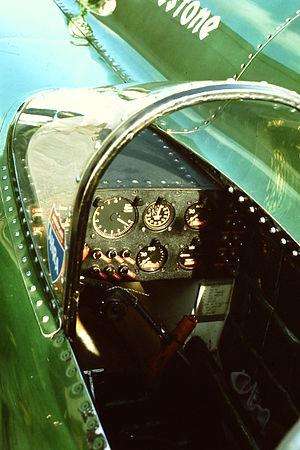
Arthur Eugene Arfons, surnommé Art Arfons, né le 3 février 1926 à Akron et mort le 3 décembre 2007 à Springfield Township, est un pilote automobile américain.